Mystic Valley Parkway station

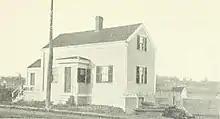
Medford Steps station prior to 1875

The Boston and Lowell Railroad opened through Somerville and Medford in 1835. It crossed the Middlesex Canal south of West Medford; the canal failed after the railroad's completion and it was filled in the 1850s. The original wooden bridge over the Mystic River at West Medford was replaced in 1852 with a stone arch bridge, which was later encased in concrete. A reinforced concrete arch bridge of similar style was built just to the south in 1907–08 during construction of the Mystic Valley Parkway. Completed at a cost of $30,000, it is long and wide, carrying the tracks above the parkway.